Satan's Baby Doll

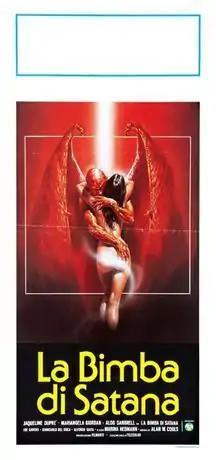

Satan's Baby Doll ( ″the baby girl of Satan″) is a 1983 Italian horror film directed by Mario Bianchi.